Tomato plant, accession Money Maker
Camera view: horizontal (90 deg, fisheye); turntable rotation: 240 degrees
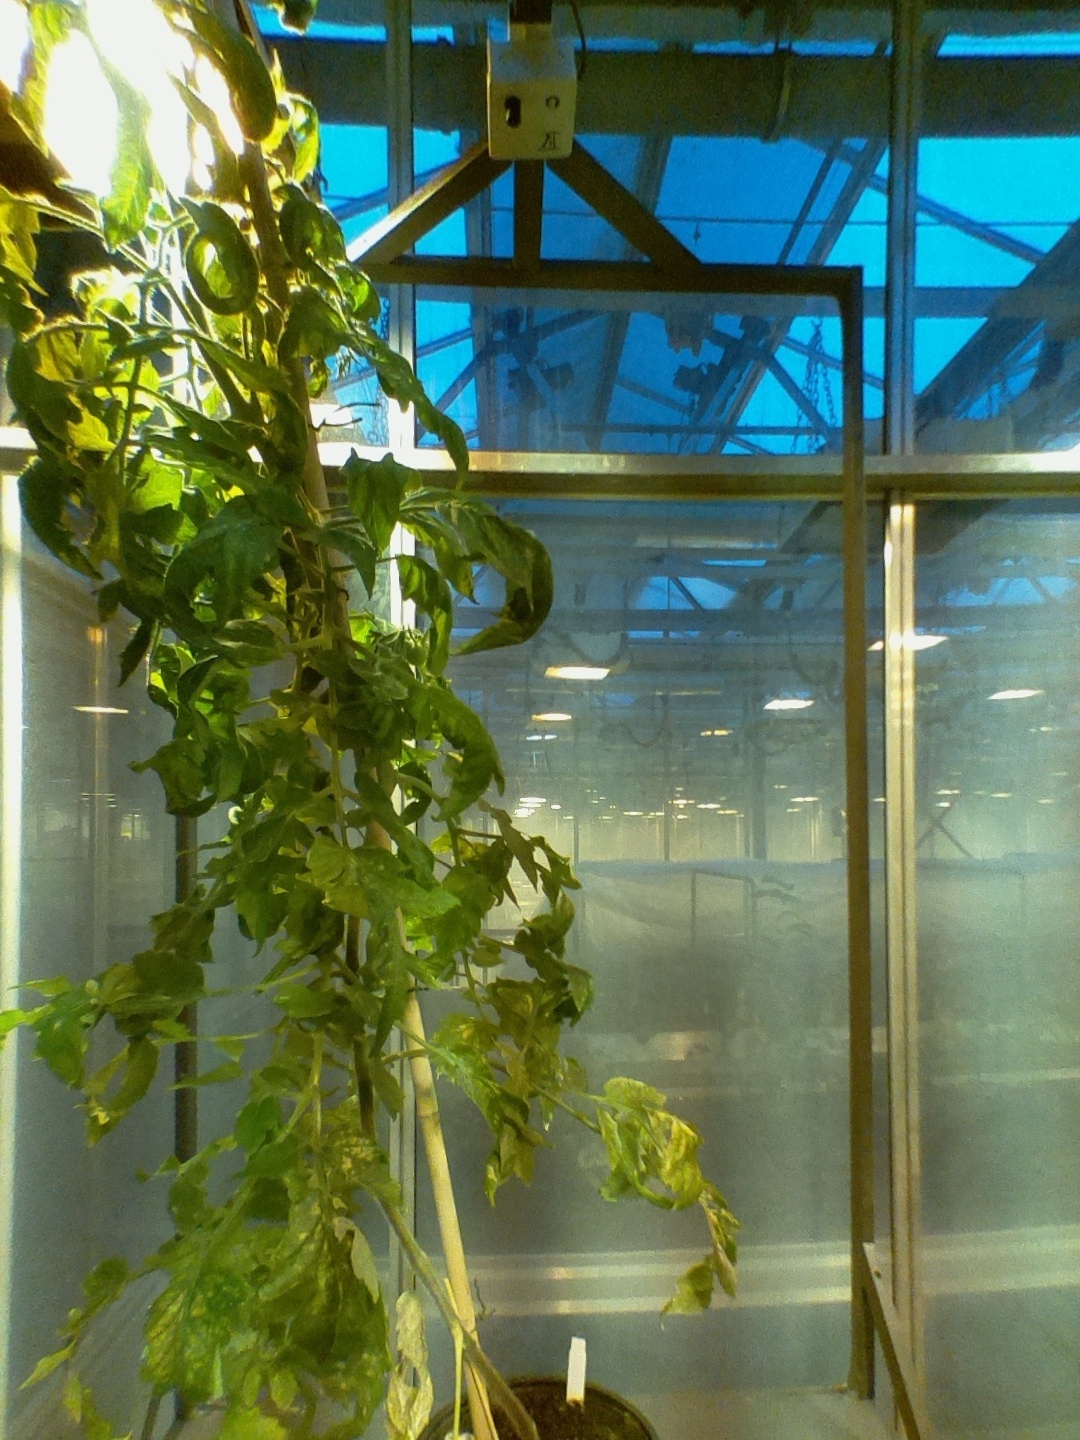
BBCH growth stage 71: 10%-20% of final fruit size